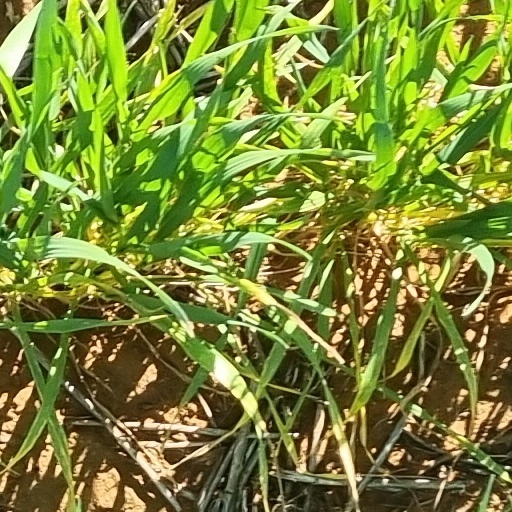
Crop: wheat